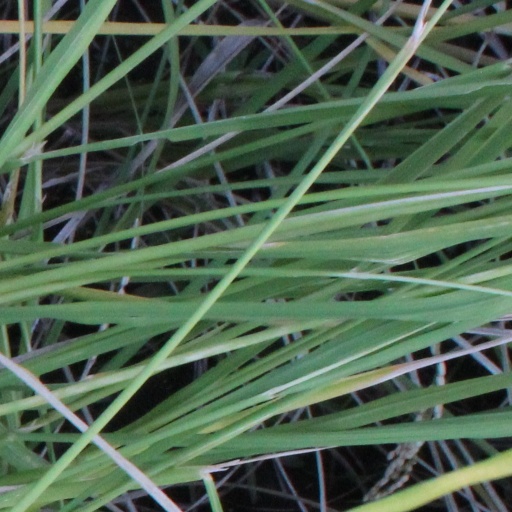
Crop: rice